Olivia Rogowska

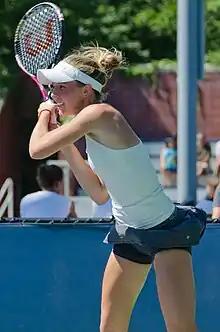
Olivia Rogowska at the 2011 US Open qualifying tournament

Rogowska played her first tournament in the Brisbane International defeating Anastasia Yakimova in the first qualifying round, before losing to Evgeniya Rodina. That began an 11-match losing streak, including a three-set loss to Sorana Cîrstea at the Australian Open.